Kalariyullathil

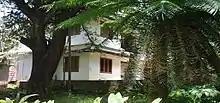
Tharavadu

Kalariyullathil is located in India between Chekkotti Bazar and Koyilothu Thazhe, Thodannure in Thiruvallur panchayat in Kottapally village. It falls under Vatakara Taluk in Kozhikode district [also known as Calicut] which is among the three metropolitan cities of Kerala state. The Kalariyullathil territory is a 6 km drive from Vatakara town heading east on the Kerala Tourist Highway.